Gamma-ray burst

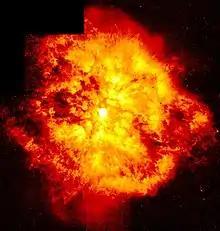
Hubble Space Telescope image of Wolf–Rayet star WR 124 and its surrounding nebula. Wolf–Rayet stars are candidates for being progenitors of long-duration GRBs.

Because of the immense distances of most gamma-ray burst sources from Earth, identification of the progenitors, the systems that produce these explosions, is challenging. The association of some long GRBs with supernovae and the fact that their host galaxies are rapidly star-forming offer very strong evidence that long gamma-ray bursts are associated with massive stars. The most widely accepted mechanism for the origin of long-duration GRBs is the collapsar model, in which the core of an extremely massive, low-metallicity, rapidly rotating star collapses into a black hole in the final stages of its evolution. Matter near the star's core rains down towards the center and swirls into a high-density accretion disk. The infall of this material into a black hole drives a pair of relativistic jets out along the rotational axis, which pummel through the stellar envelope and eventually break through the stellar surface and radiate as gamma rays. Some alternative models replace the black hole with a newly formed magnetar, although most other aspects of the model (the collapse of the core of a massive star and the formation of relativistic jets) are the same.